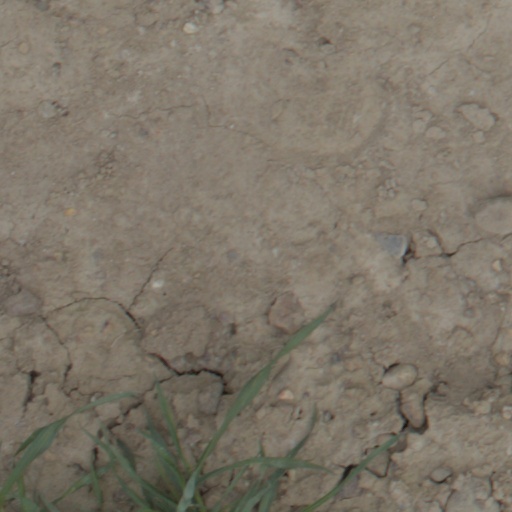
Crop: wheat